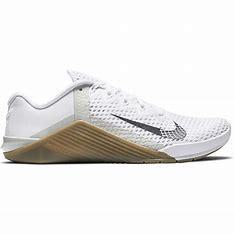
Brand: Nike
Model: Metcon 6